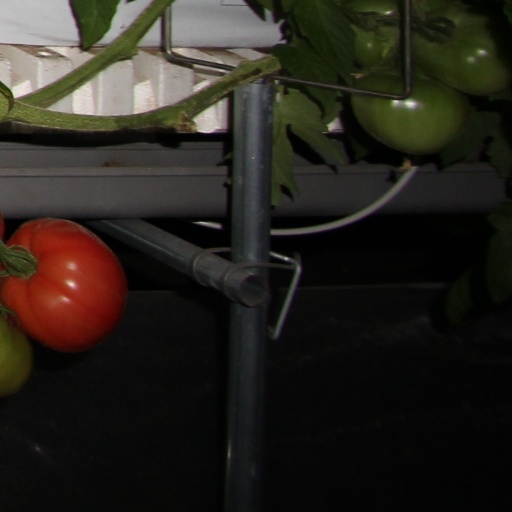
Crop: tomato